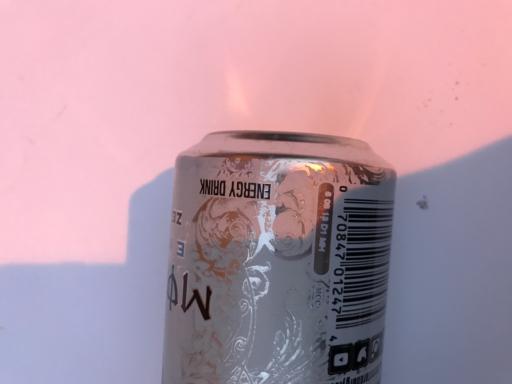
Waste category: metal